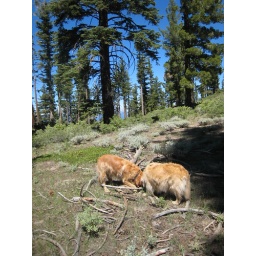
The dogs loved running around smelling up a storm. Lots of ground critters here.